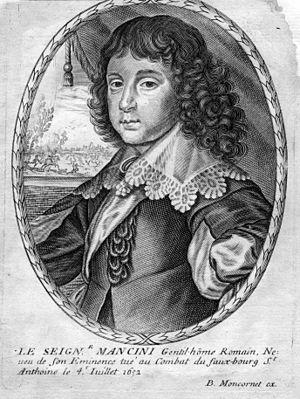
portrait gravé
Paul Mancini, fils de Geronima Mazzarini et du baron Michele Mancini et neveu de Mazarin, frère de Laure-Victoire, Olympe, Marie, Philippe, Hortense, Alphonse et Marie Anne Mancini.